Sherlock Holmes (1984 TV series)

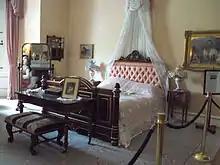
At least five episodes were filmed at Croxteth Hall, Liverpool

The series was initially produced by Michael Cox, with later episodes produced by June Wyndham Davies. It was developed for television by screenwriter John Hawkesworth, who also wrote many of the episodes (all based on individual Doyle stories). Other writers to adapt Doyle's short stories in the series included Alexander Baron, Jeremy Paul, T. R. Bowen, and Alan Plater.